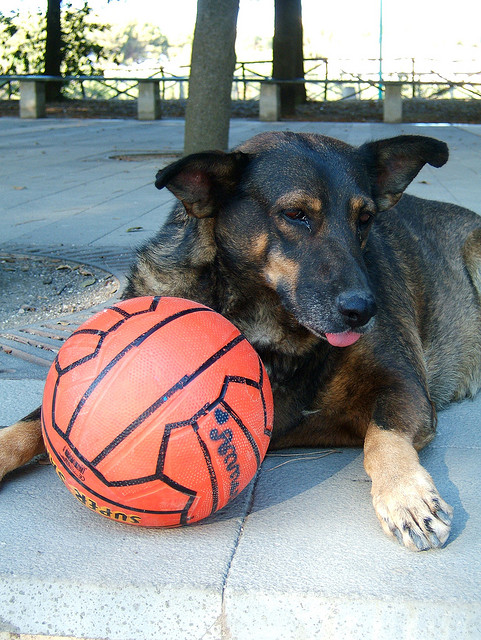
một con chó nằm trên bê tông với một quả bóng ở phía trước